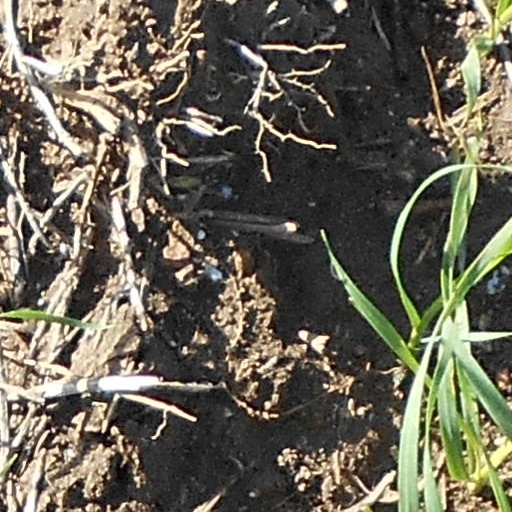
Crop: wheat